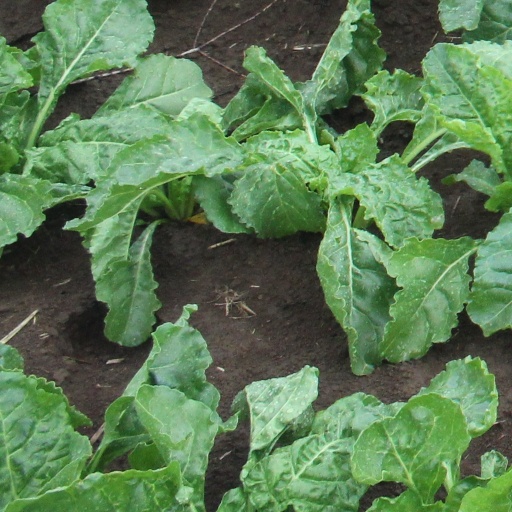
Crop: sugar beet